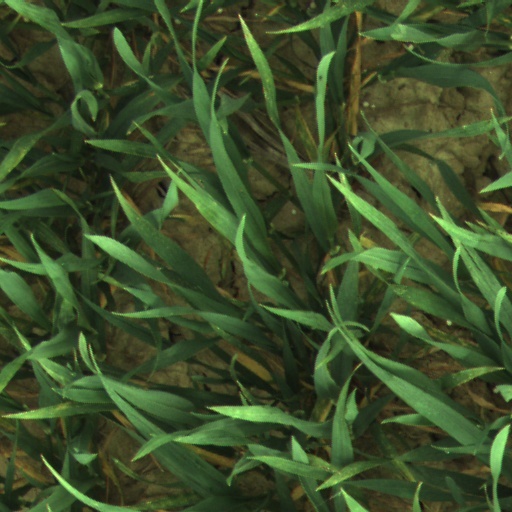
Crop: wheat